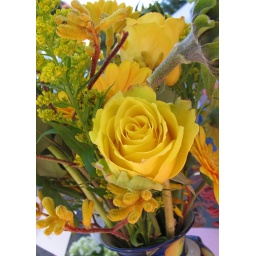
Cut flower bouquet taken at Farmer's Market in Sarasota Florida.